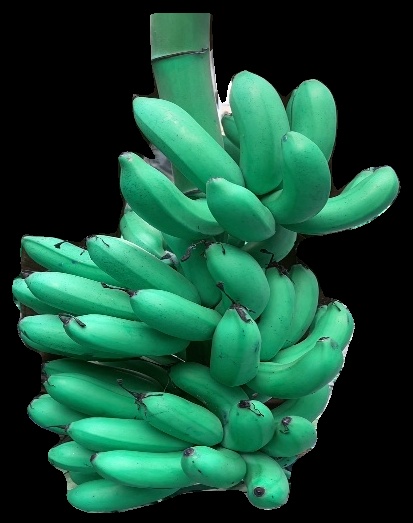
Variety: rasbale
Grade: grade1